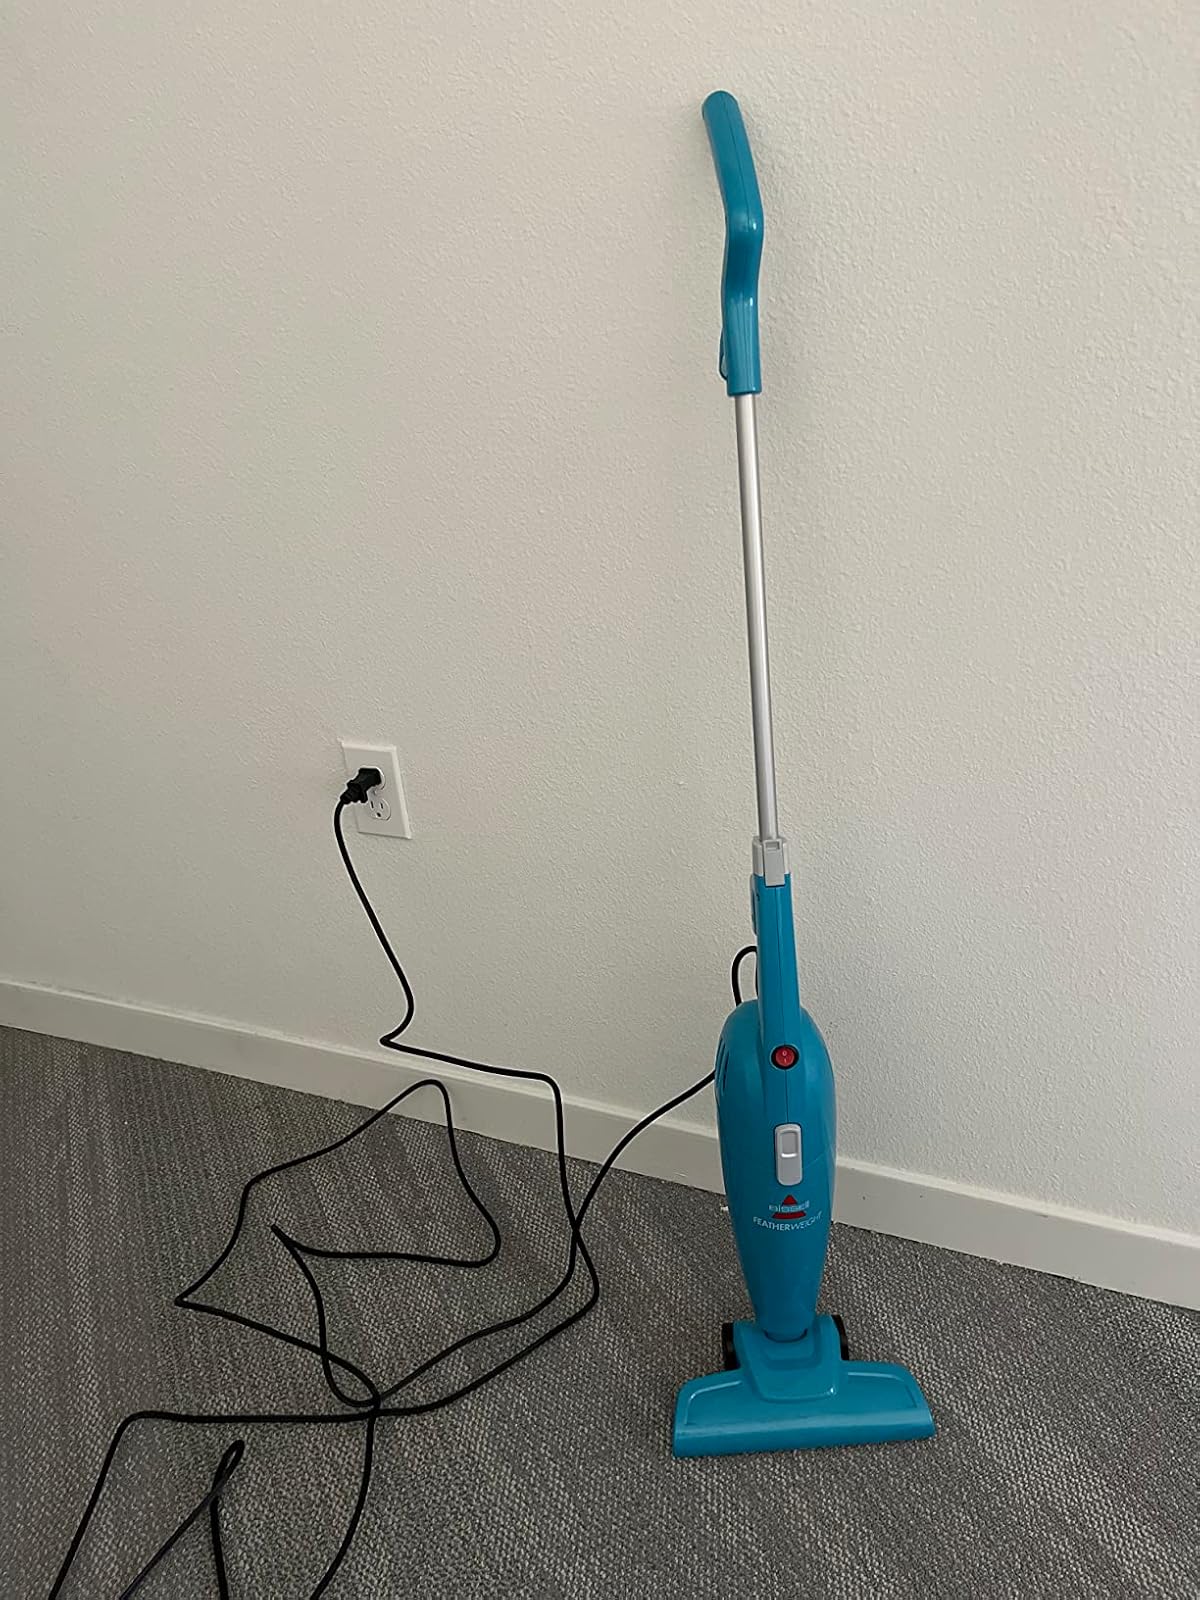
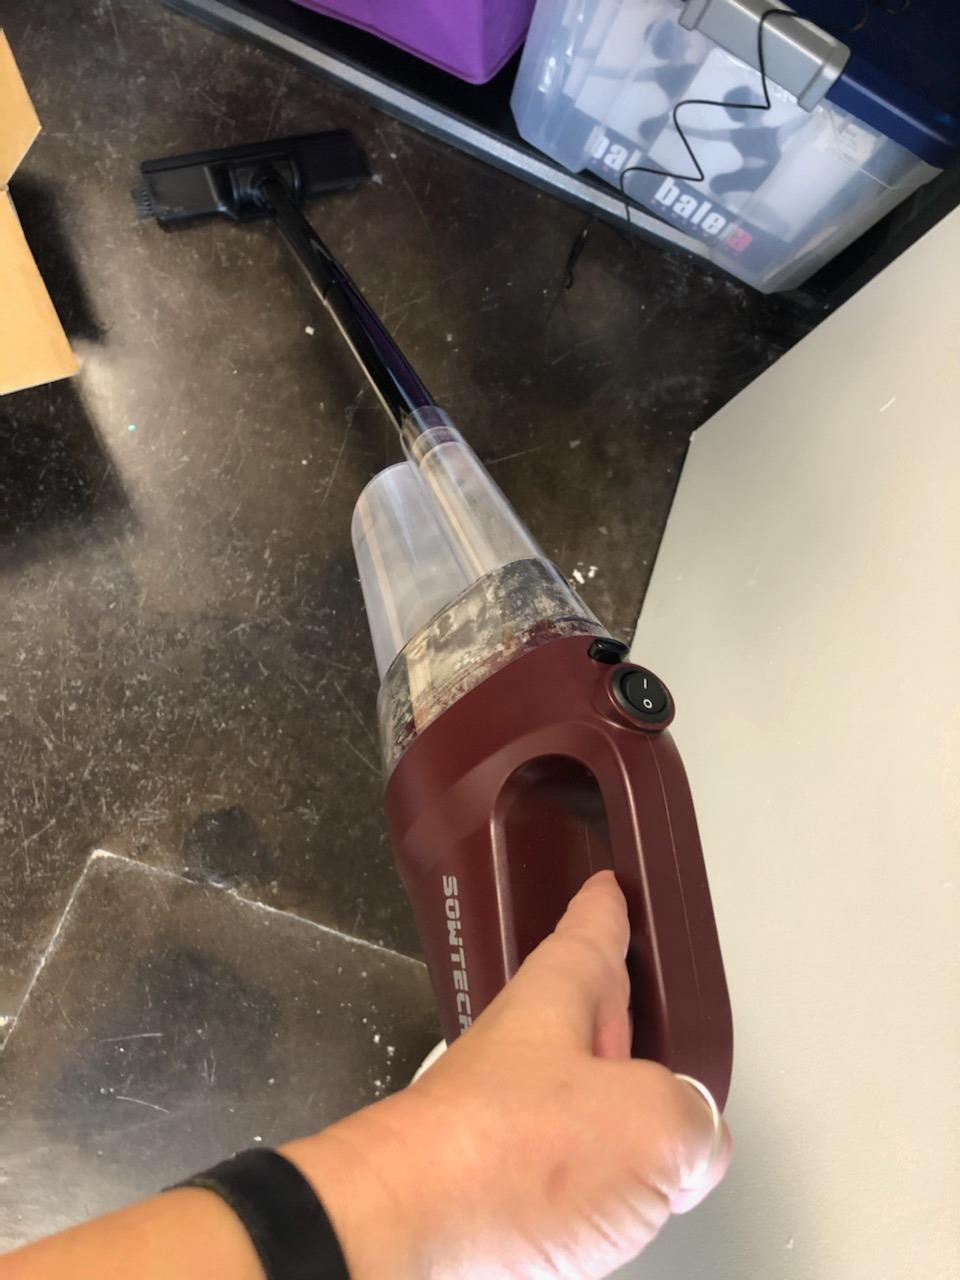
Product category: items_vacuum
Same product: no